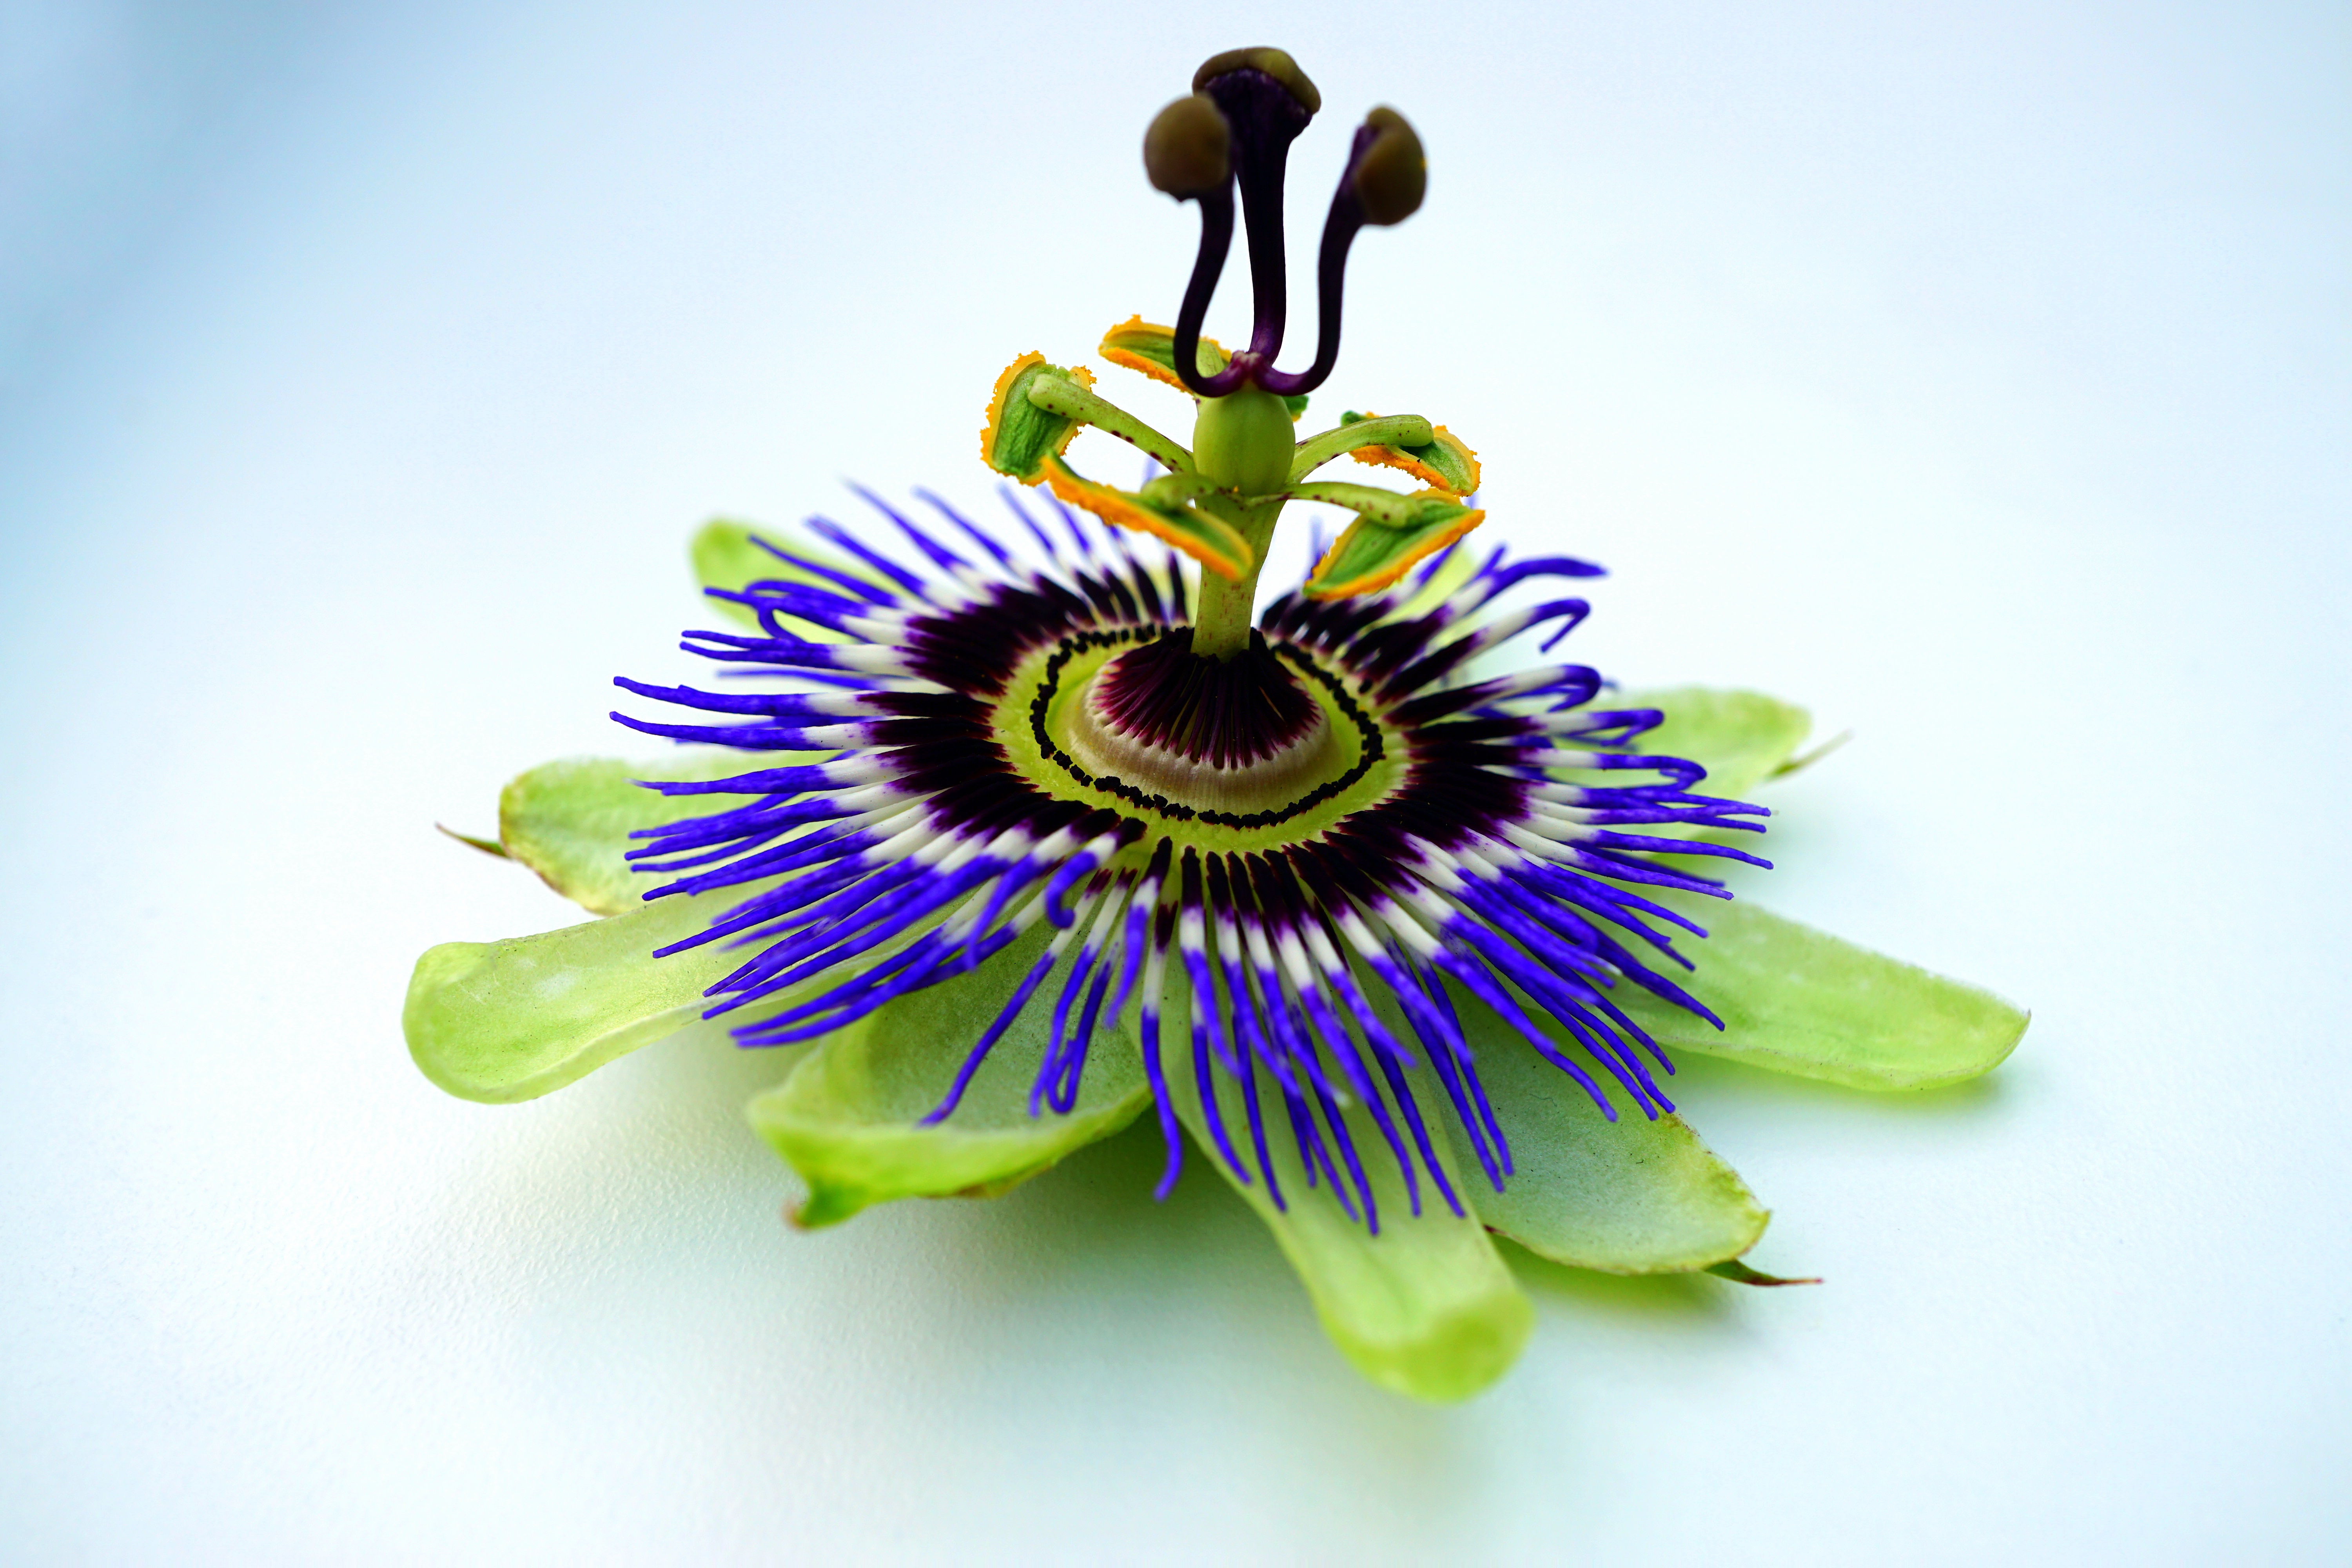
nature, blossom, growth, plant, photography, leaf, flower, petal, bloom, summer, spring, green, color, grow, natural, autumn, botany, blue, colorful, yellow, garden, flora, season, botanical, greenhouse, florist, close up, leaves, outdoors, gardening, growing, passion flower, nursery, develop, gardener, macro photography, flowering plant, land plant, passion flower family